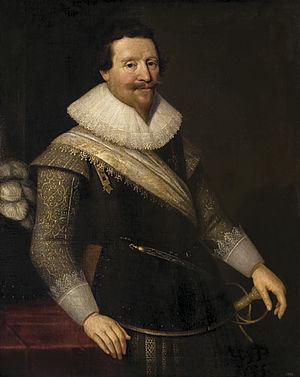
Le musée national d’art d’Azerbaïdjan est l’un des plus grands musées d’art d'Azerbaïdjan. Dix-sept mille objets y sont stockés. Le musée est fondé en 1936 et depuis 1943, il porte le nom de Roustam Moustafaïev, l’un des fondateurs de l’art décoratif théâtral en Azerbaïdjan. Le musée est installé dans deux bâtiments : l'ancien palais De Bourr et l'ancien lycée féminin Marie, construits à la fin du XIXᵉ siècle à Bakou. Le musée contient des œuvres d’art couvrant les différentes périodes de l’art de l’Orient ancien et d’Azerbaïdjan, de Russie et d’Europe occidentale. Les œuvres d'art de valeur de la collection du musée ont été exposées au Canada, à Cuba, en Syrie, en France, en Tchécoslovaquie, en Algérie, en Irak et dans d'autres pays.